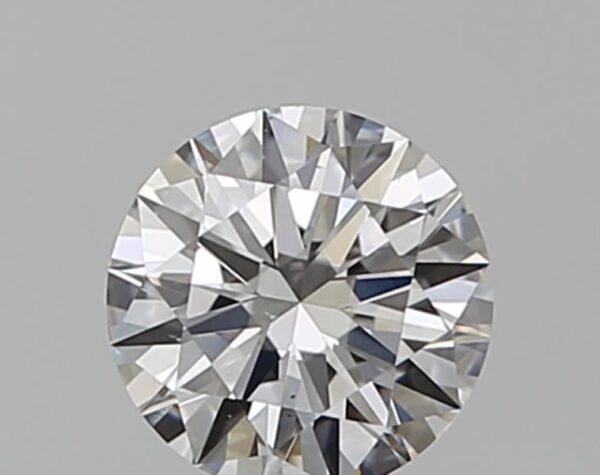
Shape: round
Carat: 0.52
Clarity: VS1
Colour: F
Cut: EX
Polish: EX
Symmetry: EX
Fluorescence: F
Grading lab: GIA
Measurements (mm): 5.19 x 5.22 x 3.12